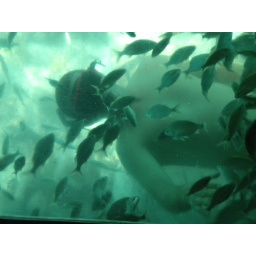
Hector under the glass bottom boat